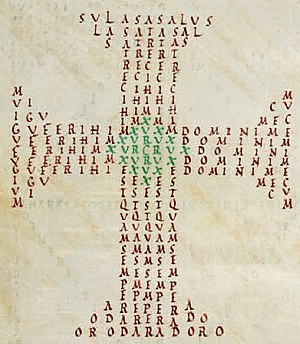
Venantius Fortunatus / Værker
Korsdigtet «De Signaculo Sanctae Crucis», et digt grafisk formet som et kors fra kodeks 196, side 40, i klosterbiblioteket i klosteret Sankt Gallen, Scweitz
Venantius Honorius Clementianus Fortunatus var en latinsk digter, komponist af salmer og biskop i den romersk-katolske kirke.